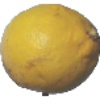
Label: lemon